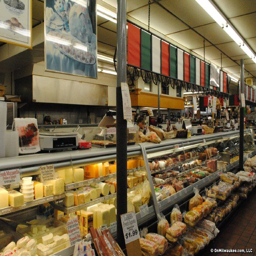
grab a pizza or sandwich to go at deli and bakery .